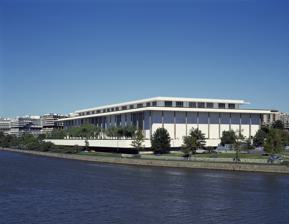
Building: John F. Kennedy Center for the Performing Arts
Country: United States of America
Year built: 1936
Cultural center in Washington, D.C. "Kennedy Center" redirects here. For the spaceport in Florida, see Kennedy Space Center . John F. Kennedy Memorial Center for the Performing Arts Kennedy Center seen from the Potomac River John F. Kennedy Memorial Center for the Performing Arts Location within Central Washington, D.C. Show map of Central Washington, D.C. John F. Kennedy Memorial Center for the Performing Arts John F. Kennedy Memorial Center for the Performing Arts (the United States) Show map of the United States Address 2700 F Street, NW Location Washington, D.C., United States Coordinates 38°53′45″N 77°03′21″W / 38.8957°N 77.0559°W / 38.8957; -77.0559 Public transit Washington Metro at Foggy Bottom–GWU Metrobus Owner United States government Operator John F. Kennedy Center for the Performing Arts David Rubenstein , Chairman Deborah Rutter , President Type Performing arts center Capacity Concert Hall: 2,465 Eisenhower Theater: 1,161 Family Theater: 320 Jazz Club: 160 Millennium Stage: 235 Opera House: 2,347 Terrace Theater: 490 Theater Lab: 398 Construction Broke ground December 2, 1964 Opened September 8, 1971 ( 1971-09-08 ) Architect Edward Durell Stone Structural engineer Severud Associates General contractor John McShain Tenants National Symphony Orchestra Washington National Opera Website kennedy-center .org The John F. Kennedy Center for the Performing Arts (officially known as the John F. Kennedy Memorial Center for the Performing Arts , and commonly referred to as the Kennedy Center ) is the national cultural center of the United States , located on the eastern bank of the Potomac River in Washington, D.C. It was named in 1964 as a memorial to assassinated President John F. Kennedy . Opened on September 8, 1971, the center hosts many different genres of performance art, such as theater, dance, classical music, jazz , pop, psychedelic , and folk music . It is the official residence of the National Symphony Orchestra and the Washington National Opera. Authorized by the 1958 National Cultural Center Act of Congress, which requires that its programming be sustained through private funds, the center represents a public–private partnership . Its activities include educational and outreach initiatives, almost entirely funded through ticket sales and gifts from individuals, corporations, and private foundations. The original building, designed by architect Edward Durell Stone , was constructed by Philadelphia contractor John McShain , and is administered as a bureau of the Smithsonian Institution . An earlier design proposal called for a more curvy, spaceship-inspired building similar to how the Watergate complex appears today. An extension to the Durell Stone Building was designed by Steven Holl and opened in 2019. The center receives annual federal funding to pay for building maintenance and operation. History The Kennedy Center as seen from the air on January 8, 2006 (before construction of the REACH expansion). A portion of the Watergate complex can be seen at the left The idea for a national cultural center dates to 1933 when First Lady Eleanor Roosevelt discussed ideas for the Emergency Relief and Civil Works Administration to create employment for unemployed actors during the Great Depression . Congress held hearings in 1935 on plans to establish a Cabinet level Department of Science, Art and Literature, and to build a monumental theater and arts building on Capitol Hill near the Supreme Court building. A 1938 congressional resolution called for construction of a "public building which shall be known as the National Cultural Center " near Judiciary Square , but nothing materialized. The idea for a national theater resurfaced in 1950, when U.S. Representative Arthur George Klein of New York introduced a bill to authorize funds to plan and build a cultural center. The bill included provisions that the center would prohibit any discrimination of cast or audience. In 1955, the Stanford Research Institute was commissioned to select a site and provide design suggestions for the center. From 1955 to 1958, Congress debated the idea amid much controversy. A bill was finally passed in Congress in the summer of 1958 and on September 4, President Dwight D. Eisenhower signed into law the National Cultural Center Act which provided momentum for the project. This was the first time that the federal government helped finance a structure dedicated to the performing arts. The legislation required a portion of the costs, estimated at $10–25 million, to be raised within five years of the bill's passage. Edward Durell Stone was selected as architect for the project in June 1959. He presented preliminary designs to the President's Music Committee in October 1959, along with estimated costs of $50 million, double the original estimates of $25–30 million. By November 1959, estimated costs had escalated to $61 million. Despite this, Stone's design was well received in editorials in The Washington Post , Washington Star , and quickly approved by the United States Commission of Fine Arts , National Capital Planning Commission , and the National Park Service . The National Cultural Center was renamed the John F. Kennedy Center for the Performing Arts in 1964, following the assassination of President Kennedy . Fundraising The National Cultural Center Board of Trustees, a group President Eisenhower established on January 29, 1959, led fundraising. Fundraising efforts were not successful, with only $13,425 raised in the first three years. President John F. Kennedy was interested in bringing culture to the nation's capital, and provided leadership and support for the project. In 1961, President Kennedy asked Roger L. Stevens to help develop the National Cultural Center, and serve as chairman of the Board of Trustees. Stevens recruited First Lady Jacqueline Kennedy as honorary chairman of the center, and former First Lady Mamie Eisenhower as co-chairman. In January 1961, Jarold A. Kieffer became the first Executive Director of the National Cultural Center, overseeing numerous fundraising efforts and assisting with the architectural plan. The total cost of construction was $70 million. Congress allocated $43 million for construction costs, including $23 million as an outright grant and the other $20 million in bonds . Donations also comprised a significant portion of funding, including $5 million from the Ford Foundation , and approximately $500,000 from the Kennedy family . Other major donors included J. Willard Marriott , Marjorie Merriweather Post , John D. Rockefeller III , and Robert W. Woodruff , as well as many corporate donors. Foreign countries provided gifts to the Kennedy Center, including a gift of 3,700 tons of Carrara marble from Italy (worth $1.5 million) from the Italian government , which was used in the building's construction. Construction Roger L. Stevens (left) watches as President Lyndon B. Johnson breaks ground December 2, 1964. Rose Kennedy and Ted Kennedy in the presidential box during the center's opening gala on September 8, 1971 President Lyndon B. Johnson dug the ceremonial first-shovel of earth at the groundbreaking for the Kennedy Center December 2, 1964. However, debate continued for another year over the Foggy Bottom site, with some advocating for another location on Pennsylvania Avenue . Excavation of the site got underway on December 11, 1965, and the site was cleared by January 1967. The first performance was September 5, 1971, with 2,200 members of the general public in attendance to see a premiere of Leonard Bernstein 's Mass in the Opera House, while the center's official opening took place September 8, 1971, with a formal gala and premiere performance of the Bernstein Mass . The Concert Hall was inaugurated September 9, 1971, with a performance by the National Symphony Orchestra conducted by Antal Doráti . Alberto Ginastera 's opera, Beatrix Cenci premiered at the Kennedy Center Opera House September 10, 1971. The Eisenhower Theater was inaugurated October 18, 1971, with a performance of A Doll's House starring Claire Bloom . Architecture Architect Edward Durell Stone designed the Kennedy Center. Overall, the building is 100 feet (30 m) high, 630 feet (190 m) long, and 300 feet (91 m) wide. The Kennedy Center features a 630-foot-long (190 m), 63-foot-high (19 m) grand foyer, with 16 hand-blown Orrefors crystal chandeliers (a gift from Sweden) and red carpeting . The Hall of States and the Hall of Nations are both 250-foot-long (76 m), 63-foot-high (19 m) corridors. The building has drawn criticism about its location (far away from Washington Metro stops), and for its scale and form , although it has also drawn praise for its acoustics , and its terrace overlooking the Potomac River. In her book On Architecture , Ada Louise Huxtable called it " gemütlich Speer ". Cyril M. Harris designed the Kennedy Center's auditoriums and their acoustics. A key consideration is that many aircraft fly along the Potomac River and over the Kennedy Center, as they take off and land at the nearby Ronald Reagan Washington National Airport . Helicopter traffic over the Kennedy Center is also fairly high. To keep out this noise, the Kennedy Center was designed as a box within a box, giving each auditorium an extra outer shell. After the original structure was marked for expansion, a competition in 2013 selected Steven Holl Architects to undertake the design. The extension, called The REACH, opened in 2019. Artwork Bust of John F. Kennedy by Robert Berks located opposite the entrance to the Opera House in the Kennedy Center Pedestrians walking on the rooftop terrace that covers the lower walkway. The plaza entrance of the Kennedy Center features two tableaus by German sculptor Jürgen Weber ; created between 1965 and 1971, which were a gift to the Kennedy Center from the West German government. Near the north end of the plaza is a display of nude figures in scenes representing war and peace , called War or Peace . The piece, 8 ft × 50 ft × 1.5 ft (2.44 m × 15.24 m × 0.46 m), depicts five scenes showing the symbolism of war and peace: a war scene, murder, family, and creativity. At the south end is America which represents Weber's image of America (8 × 50 × 1.5 ft.). Four scenes are depicted representing threats to liberty, technology, foreign aid and survival, and free speech. It took the artist four years to sculpt the two reliefs in plaster, creating 200 castings, and another two years for the foundry in Berlin to cast the pieces. In 1994, the Smithsonian Institution 's Save Outdoor Sculpture! program surveyed War or Peace and America and described them as being well maintained. Another sculpture Don Quixote by Aurelio Teno occupies a site near the northeast corner of the building. King Juan Carlos I and Queen Sofia of Spain gave the sculpture to the United States for its Bicentennial , June 3, 1976. Venues Layout of the three main theaters at the Kennedy Center The Kennedy Center has three main theaters: the Concert Hall, the Opera House, and the Eisenhower Theater. Concert Hall The 51st annual Messiah Sing-Along is held in the Kennedy Center's Concert Hall, December 23, 2023. The Concert Hall, located at the south end of the center, seats 2,465 including chorister seats and stage boxes, and has a seating arrangement similar to that used in many European halls such as Musikverein in Vienna. The Concert Hall is the largest performance space in the Kennedy Center and is the home of the National Symphony Orchestra . A 1997 renovation brought a high-tech acoustical canopy, handicap- accessible locations on every level, and new seating sections (onstage boxes, chorister seats, and parterre seats). The Hadeland crystal chandeliers, given by the Norwegian government, were repositioned to provide a clearer view. Canadian organbuilder Casavant Frères constructed and installed a new pipe organ in 2012. Opera House The Opera House, in the middle, has approximately 2,347 seats. Its interior features include walls covered in red velvet, a distinctive red and gold silk curtain, given by the Japanese government, and Lobmeyr crystal chandelier with matching pendants, a gift from the government of Austria . It is the major opera, ballet, and large-scale musical venue of the center, and closed during the 2003/2004 season for extensive renovations which provided a revised seating arrangement and redesigned entrances at the orchestra level. It is the home of the Washington National Opera and the annual Kennedy Center Honors . Eisenhower Theater The Eisenhower Theater, on the north side, seats about 1,161 and is named for President Dwight D. Eisenhower , who signed the National Cultural Center Act into law on September 2, 1958. It primarily hosts plays and musicals, smaller-scale operas, ballet, and contemporary dance. The theater contains an orchestra pit for up to 35 musicians that is convertible to a forestage or additional seating space. The venue reopened in October 2008, following a 16-month renovation which altered the color scheme and seating arrangements. Other performance venues Entrance to the Theater Lab Other performance venues in the center include: Justice Forum is a 144 seat lecture hall located at The Reach.  Intended for film screenings, presentations, and ensembles this space is equipped with projection screens and the seats have a table arm for note-taking, Millennium Stage . with 235 seats.  Part of the concept of "Performing Arts for Everyone" launched by Chairman James Johnson in the winter of 1997, the Millennium Stage provides free performances at 6:00 pm Wednesday through Saturday on two specially created stages at either end of the Grand Foyer. A Millennium Stage film is shown at 3:00 pm on Sundays. A broad range of art forms are featured on the Millennium Stage. These include performing artists and groups from all 50 states and an Artist-in-Residence program featuring artists performing several evenings in a month. Every show on the Millennium Stage is available as a simulcast of the live show at 6:00 pm, and is archived for later viewing via the Kennedy Center's website. River Pavilion is a 268 capacity flexible interior space located at The Reach.  Complete with a cafe this space offers brilliant views of the Potomac River.  A wall of windows allows for natural sunlight and views of the reflecting pools and the Presidential Grove of Ginkgo trees. Room PT-109 is a meeting space at The Reach with a capacity for 85. Great for meetings, dinners and conference breakout sessions.  This space overlooks the reflecting pool. Skylight Pavilion Located at The Reach and with capacity for 425 this vaulted ceiling space offers expansive views of the river and hosts events, receptions and dinners under the multiple glass skylights. Studio F is large multipurpose rehearsal room located at The Reach.  This space is larger than Studio J with a capacity of 164. Equipped with ballet barres and mirrors this space can be a green room, rehearsal space, breakout room or used for a reception or dinner. Studio J is a multipurpose rehearsal room located at The Reach.  This space is complete with ballet barres mirrors.  Suitable for a green room, meeting space, reception, or dinner.  This space has a capacity of 50. Studio K is the largest multipurpose room at The Reach.  With a capacity of 350 this space contains a viewing balcony and can be used for a variety of events, performances, theater, or breakout sessions.  It is now home to the Kennedy Center Jazz Club. The Family Theater , with 320 seats, opened December 9, 2005. It replaced the former American Film Institute Theater located adjacent to the Hall of States. Designed by the architectural firm Richter Cornbrooks Gribble, Inc. of Baltimore, the new theater incorporates a computerized rigging system; and a digital video projection system. The Terrace Gallery . On March 12, 2003, the space formerly known as the Education Resource Center was officially designated the Terrace Gallery. The Terrace Theater , with 490 seats, was constructed on the roof terrace level in the late 1970s as a Bicentennial gift from the people of Japan to the United States. It is used for chamber music, ballet and contemporary dance, and theater. The theater was renovated between 2015 and 2019 to update finishes, systems and make the venue ADA compliant. The Theater Lab , with 399 seats, currently houses the whodunit Shear Madness which has been playing continuously since August 1987. River and rooftop terraces The Kennedy Center offers one of the few open-air rooftop terraces in Washington, D.C.; it is free of charge to the public from 10:00 a.m. until midnight each day, except when closed for private events. The wide terrace provides views in all four directions overlooking the Rosslyn skyline in Arlington County, Virginia , to the west; the Potomac River and National Airport to the south; the Washington Harbor and the Watergate complex to the north; and the Lincoln Memorial , Department of State buildings, George Washington University and the Saudi embassy to the east. The Grand Foyer, at 63 feet (19 m) high and 630 feet (190 m) long, is one of the largest rooms in the world. If laid on its side, the Washington Monument would fit in this room with 75 feet (23 m) to spare. Productions Dance World premiere performances of Kennedy Center-commissioned works have been offered through a commissioning program for new ballet and dance works. These works have been created by America's foremost choreographers—Paul Taylor, Lar Lubovitch , and Merce Cunningham—for leading American dance companies including American Ballet Theatre , Ballet West , Houston Ballet , Pacific Northwest Ballet , Pennsylvania Ballet , and the San Francisco Ballet . The Kennedy Center formerly supported and produced the Suzanne Farrell Ballet in performances at the center and on extended tours. The center sponsors two annual dance residency programs for young people; Exploring Ballet with Suzanne Farrell and the Dance Theatre of Harlem Residency Program, both now in their second decade. The Kennedy Center's Contemporary Dance series offers a wide range of artistic perspectives, from the foremost masters of the genre to the art form's newest and most exciting artists. In the 2008/2009 series, the Kennedy Center recognized Modern Masters of American Dance, bringing Martha Graham Dance Company , Merce Cunningham Dance Company , Limón Dance Company , Mark Morris Dance Group , Alvin Ailey American Dance Theater , Bill T. Jones/Arnie Zane Dance Company and Paul Taylor Dance Company . The Center is known for its annual production of the ballet " The Nutcracker ". Over the years, it has been performed by various different companies throughout the United States. The Kansas City Ballet performed "The Nutcracker" at the Kennedy Center in November 2022. Public education In recent years the Kennedy Center has expanded its public education programs nationwide. The 2005 opening of the Family Theater has helped achieve this. Performances for Young Audiences Theater for Young Audiences (TYA) The 2008–2009 season programming for Performances for Young Audiences reached more than 100 performances for young people and their families and over 110 performances for school audiences. The season included four Kennedy Center-commissioned world premieres: The Trumpet of the Swan , a musical adapted by Pulitzer Prize winner Marsha Norman from the book by E.B. White with music by Jason Robert Brown ; Mermaids, Monsters, and the World Painted Purple , a new play by Marco Ramirez; Unleashed! The Secret Lives of White House Pets , a new play by Allyson Currin in collaboration with the White House Historical Association; and OMAN...O man! , a new dance production conceived and directed by Debbie Allen and is part of the center's Arab festival, Arabesque: Arts of the Arab World . Theater for Young Audiences on Tour toured with two nationally touring productions of The Phantom Tollbooth and Blues Journey . On June 8, 2016, it was announced that the Kennedy Center Theater for Young Audiences-commissioned musical Elephant & Piggie's We are in a Play!, with book and lyrics by Mo Willems and music by Deborah Wicks La Puma, transferred to the Off-Broadway New Victory Theater in January 2017. National Symphony Orchestra Performances for Young Audiences Members of the National Symphony Orchestra will continue to present Teddy Bear Concerts throughout its seasons. During these concerts, children aged three to five bring their favorite stuffed animal to interactive musical programs featuring members of the NSO. Members of the NSO present NSO Ensemble Concerts, connecting music with various school subjects such as science and math, Kinderkonzerts, introducing kids to orchestral instruments and classical composers, as well as NSO Family Concerts. Kennedy Center American College Theater Festival (KCACTF) Started in 1969 by Roger L. Stevens, the Kennedy Center's founding chairman, the Kennedy Center American College Theater Festival (KCACTF) is a national theater program involving 18,000 students from colleges and universities nationwide which has served as a catalyst in improving the quality of college theater in the United States. The KCACTF has grown into a network of more than 600 academic institutions throughout the country, where theater departments and student artists showcase their work and receive outside assessment by KCACTF respondents. Since its establishment in 1969, KCACTF has reached more than 17.5 million theatergoing students and teachers nationwide. Changing Education Through the Arts (CETA) The Kennedy Center's CETA program's mission is make the arts a critical component in every child's education. CETA, which stands for Changing Education Through the Arts, creates professional development opportunities for teachers and school administrators. Each year over 700 teachers participate in approximately 60 courses that focus on ways to integrate the arts into their teaching. The Kennedy Center's CETA program also partners with sixteen schools in the Washington DC Metro area to develop long-range plan for arts integration at their school. Two of these schools, Kensington Parkwood Elementary School in Kensington, MD and Woodburn Elementary School for the Fine and Communicative Arts in Falls Church, Virginia serve as Research and Development schools for CETA. Exploring Ballet with Suzanne Farrell (EBSF) Exploring Ballet with Suzanne Farrell is a three-week summer ballet intensive for international pre-professional ballerinas ages 14–18. Suzanne Farrell , one of the most revered ballerinas of the 20th century, has been hosting this Balanchine -inspired intensive at the Kennedy Center since 1993. During their three weeks in Washington, D.C., Farrell's students practice technique and choreography during twice daily classes, six days per week. Outside of the classroom, excursions, activities and performance events are planned for EBSF students to fully immerse themselves in the culture of the nation's capital. Art and Ideals : President John F. Kennedy Opened in September 2022, Art and Ideals : President John F. Kennedy , is a permanent exhibit dedicated to President John F. Kennedy's relationship with art. The exhibit has four sections, each explaining the role art played in culture, democracy, social change, and the White House during Kennedy's presidency. The exhibit was designed by architectural firm KieranTimberlake , curator Ileen Gallahger, and a committee of five U.S. historians. Festivals The Kennedy Center presents festivals celebrating cities, countries, and regions of the world. The festivals are filled with a wide range of performing arts, visual arts, cuisine, and multi-media. In 2008, the center presented an exploration of the culture of Japan entitled Japan! culture + hyperculture . The 2009 Arab festival was an unprecedented exploration of the culture of the 22 Arab countries in the League of Arab States, titled Arabesque: Arts of the Arab World . In 2011, the Kennedy Center presented maximum INDIA , a three-week-long celebration of the arts and culture of the sub-continent. Jazz Since its establishment in September 1971, the John F. Kennedy Center for the Performing Arts has showcased jazz in solo, various ensembles, and big band settings. In 1994, the Kennedy Center appointed Dr. Billy Taylor as Artistic Advisor for Jazz, and his first installation was his own radio show Billy Taylor's Jazz at the Kennedy Center . Featuring his trio and guest artists in performance and discussion, the series ran for seven seasons on NPR . Since Taylor's appointment in 1994, the center has initiated numerous performance programs to promote jazz on a national stage, featuring leading international artists and rising stars, including: the Art Tatum Piano Panorama, named after Dr. Taylor's mentor; the Louis Armstrong Legacy, highlighting vocalists; the Mary Lou Williams Women in Jazz Festival, the first festival by a major institution promoting outstanding female jazz artists; Beyond Category, featuring artists whose work transcends genre; the Platinum Series, with internationally acclaimed headliners; Jazz Ambassadors with the United States Department of State , sending musicians on worldwide goodwill tours (1998–2004); the KC Jazz Club, a highly praised intimate setting; and Discovery Artists in the KC Jazz Club, highlighting up-and-coming talent. Kennedy Center and NPR annually collaborated on the beloved holiday broadcast 'NPR's Piano Jazz Christmas', until the retirement of host Marian McPartland, and hence the show, in 2011. Since 2003, the center's jazz programs have been regularly broadcast on NPR's JazzSet with Dee Dee Bridgewater . Recent highlights, produced by the center, have included Great Vibes, A Salute to Lionel Hampton (1995); Billy Taylor's 80th Birthday Celebration (2002); Nancy Wilson , A Career Celebration (2003); Michel Legrand with Patti Austin , part of the center's Festival of France (2004); A Tribute to Shirley Horn (2004); James Moody 's 80th Birthday (2005); and Benny Golson at 80 (2009). In March 2007, the center hosted a once-in-a-lifetime celebration, Jazz in Our Time, which bestowed the center's Living Jazz Legend Award to over 30 revered artists. During Dr. Taylor's tenure, the center has created recognized educational initiatives, including national jazz satellite distance-learning programs; adult lecture series; master classes and workshops with national artists and local metropolitan Washington, D.C. students; and Betty Carter 's Jazz Ahead—continuing the singer's legacy of identifying outstanding young talent. In 2015, Lady Gaga and Tony Bennett performed there as part of their Cheek to Cheek Tour . National Symphony Orchestra (NSO) The National Symphony Orchestra playing in the Kennedy Center in 2009. The National Symphony Orchestra , the Kennedy Center's artistic affiliate since 1987, has commissioned dozens of new works, among them Stephen Albert 's RiverRun , which won the Pulitzer Prize for Music; Morton Gould 's Stringmusic , also a Pulitzer Prize-winner; William Bolcom 's Sixth Symphony, Roger Reynolds 's george WASHINGTON , and Michael Daugherty 's UFO , a concerto for solo percussion and orchestra. In addition to its regular season concerts, the National Symphony Orchestra presents outreach, education, and pops programs, as well as concerts at Wolf Trap each year. The annual American Residencies for the Kennedy Center is a program unique to the National Symphony Orchestra and the center. The center sends the Orchestra to a different state each year for an intensive period of performances and teaching encompassing full orchestral, chamber, and solo concerts, master classes and other teaching sessions. The Orchestra has given these residencies in 20 states so far: Alabama, Alaska, Arizona, Arkansas, Kansas, Louisiana, Maine, Mississippi, Nebraska, Nevada, North and South Carolina, Oklahoma, North and South Dakota, Tennessee, Vermont, Nevada, and Wyoming/Montana. The NSO recording of John Corigliano 's Of Rage and Remembrance won a Grammy Award in 1996. Performing Arts for Everyone (PAFE) The Kennedy Center is the only U.S. institution that presents a free performance 365 days a year, daily at 6pm (12 noon on December 24). The Millennium Stage, created as part of the center's Performing Arts for Everyone initiative in 1997 and underwritten by James A. Johnson and Maxine Isaacs , features a broad spectrum of performing arts, from dance and jazz, to chamber music and folk, comedy, storytelling and theater. In the past twelve years, over three million people have attended Millennium Stage performances. The Millennium Stage has presented more than 42,000 artists, which includes over 4,000 international artists from more than 70 countries; performers representing all 50 states; and 20,000 Washington-area ensembles and solo artists. The Charlie Byrd Trio and the Billy Taylor Trio were the first artists to delight audiences with a free performance on March 1, 1997. In 1999, the center began web-casting each night's live performance, and continues to archive and maintain each event in a database of over 3,000 performances which may be accessed via the center's website. Performing Arts for Everyone initiatives also include low- and no-cost tickets available to performances on every stage of the Kennedy Center, and several outreach programs designed to increase access to Kennedy Center tickets and performances. The Conservatory Project An initiative of the Millennium Stage, the Conservatory Project is a semi-annual event occurring in February and May that is designed to present the best young musical artists in classical, jazz, musical theater, and opera from leading undergraduate and graduate conservatories, colleges and universities. Artist Residencies The Kennedy Center hosts residencies for artists to collaborate with the center's performing ensembles, programmers, and community initiatives. The center holds positions for Composer-in-Residence, Education Artist-in-Residence, and Culture Artist-in-Residence. The current artists-in-residence are The Roots , author Jacqueline Woodson , composer Carlos Simon , and pianist Robert Glasper . Theater The center has co-produced more than 300 new works of theater over the past 43 years, including Tony-winning shows ranging from Annie in 1977 to A Few Good Men , How to Succeed in Business Without Really Trying , The King and I , Titanic , and the American premiere of Les Misérables . The center also produced the Sondheim Celebration (six Stephen Sondheim musicals) in 2002, Tennessee Williams Explored (three of Tennessee Williams ' classic plays) in 2004, Mame starring Christine Baranski in 2006, Carnival! in 2007, August Wilson 's Pittsburgh Cycle (Wilson's complete ten-play cycle performed as fully staged readings) and Broadway: Three Generations both in 2008, and a new production of Ragtime in 2009. The Kennedy Center Fund for New American Plays has provided critical support in the development of 135 new theatrical works. In 2011, a new production of Follies starring Bernadette Peters opened at the Eisenhower Theater, and transferred to Broadway that fall. Kennedy Center Honors President Bill Clinton and First Lady Hillary Clinton attending the Kennedy Center Honors in December 2000 Main article: Kennedy Center Honors Since 1978, the Kennedy Center Honors have been awarded annually by the center 's Board of Trustees . Each year, five artists or groups are honored for their lifetime contributions to American culture and the performing arts, including dance, music, theater, opera, film, and television. Mark Twain Prize for American Humor Main article: Mark Twain Prize for American Humor The Kennedy Center has awarded the Mark Twain Prize for American Humor annually since 1998. Named after the 19th-century humorist Mark Twain , it is presented to individuals who have "had an impact on American society in ways similar to" Twain. Local performing arts organizations Many local arts organizations present (or have presented) their work at the Kennedy Center. Some of these include: American Film Institute The Washington Chorus The Cathedral Choral Society of Washington Choral Arts Society of Washington Opera Lafayette VSA arts The Washington Ballet Washington Concert Opera Washington National Opera Washington Performing Arts Society Woolly Mammoth Theatre Company Young Concert Artists of Washington Other events The Kennedy Center regularly hosts special Inauguration Day events and galas during the start of each presidential term. During the United States Bicentennial , the Kennedy Center hosted numerous special events throughout 1976, including six commissioned plays. The center hosted free performances by groups from each state. In December 1976, Mikhail Baryshnikov 's version of The Nutcracker ballet played for two weeks. In 1977, the Opera House hosted George Bernard Shaw 's Caesar and Cleopatra with Rex Harrison and Elizabeth Ashley . The American Ballet Theatre has also frequently performed at the Kennedy Center. The troupe's 2004 production of Swan Lake , choreographed by Kevin McKenzie , was taped there, shown on PBS in June 2005, and released on DVD shortly after. Productions of The Lion King and Trevor Nunn 's production of My Fair Lady (choreographed by Matthew Bourne ) were presented in the 2007–2008 season, to name a few. The Kennedy Center at 50 , a concert to celebrate the center's 50th anniversary, was held on September 14, 2021, and aired on PBS on October 1, 2021. Audra McDonald hosted, and First lady Jill Biden gave opening remarks. Millennium Stage Archives The Millennium Stage in 2019 The Kennedy Center stages free daily performances on its Millennium Stage in the Grand Foyer . Featured on the Millennium Stage are a range of art forms, including performing artists and groups. The two theaters of The Millennium Stage are equipped with lights, sound systems, and cameras. Every free event performed at this stage is recorded and archived on the Kennedy Center's website. These archives have been available to the public for free since 2009. VSA Main article: VSA (Kennedy Center) Kennedy Center at night VSA (formerly VSA arts) is an international nonprofit organization founded in 1974 by Ambassador Jean Kennedy Smith to create a society where people with disabilities learn through, participate in, and enjoy the arts. VSA provides educators, parents, and artists with resources and the tools to support arts programming in schools and communities. VSA showcases the accomplishments of artists with disabilities and promotes increased access to the arts for people with disabilities. Each year 7 million people participate in VSA programs through a nationwide network of affiliates and in 54 countries around the world. Affiliated with the Kennedy Center since 2005, VSA was officially merged into the organization in 2011 to become part of the center's Department of VSA and Accessibility. Renovations and expansion On June 16, 1971, Congress authorized appropriations for one year to the Board of Trustees for operating and maintenance expenses. In following years, the appropriations were provided to the National Park Service for operations, maintenance, security, safety and other functions not directly related to the performing arts activities. The National Park Service and the Kennedy Center signed a cooperative agreement requiring each party to pay a portion of the operating and maintenance costs based on what proportion of time the building was to be used for performing arts functions. The agreement did not specify who was responsible for long-term capital improvement projects at the Kennedy Center, along with only periodic funding by Congress for one-time projects. 1990–2005 In fiscal years 1991 and 1992, Congress recommended that $27.7 million be allocated for capital improvement projects at the center, including $12 million for structural repairs to the garage and $15.7 million for structural and mechanical repairs, as well as projects for improving handicapped access. In 1994, Congress gave full responsibility to the Kennedy Center for capital improvement projects and facility management. From 1995 to 2005, over $200 million of federal funds were allocated to the Kennedy Center for long-term capital projects, repairs, and to bring the center into compliance with modern fire safety and accessibility codes. Improvements included renovation of the Concert Hall, Opera House, plaza-level public spaces, and a new fire alarm system. The renovations projects were completed 13 to 50 percent over budget, due to modifications of plans during the renovations resulting in overtime and other penalties. Renovations to the Eisenhower Theater were completed in 2008. 2013–present The Kennedy Center lights up in rainbow colors every year in the weeks preceding the annual Kennedy Center Honors. Beginning in 2013, the center commenced with an 60,000-square-foot (5,600 m 2 ) expansion project on four acres in the center's South Plaza. The expansion adds classroom, rehearsal, and performance space and includes three pavilions (the Welcome Pavilion, the Skylight Pavilion, and the River Pavilion), reflecting pool , a tree grove, a sloping lawn to be used for outdoor performances, and a pedestrian bridge over Rock Creek Parkway . The architect is Steven Holl , with assistance from architectural firm BNIM . Edmund Hollander Landscape Architects is the landscape architect. Plans for the project began after David M. Rubenstein donated $50 million to the center. A groundbreaking ceremony took place in December 2014. Originally estimated to cost $100 million, the cost of the project grew to $175 million, and design changes and a major D.C. sewer project significantly delayed construction. The expansion, entitled the REACH, opened on September 7, 2019, with an opening arts festival. The fundraising goal for the new REACH expansion grew to $250 million as the project progressed, and the target was achieved just two days before opening. Since its opening, the REACH has received several design awards, such as The Architect's Newspaper ' s Best of the Year Award in the Cultural category and an Honor Award in the 2020 AIA New York Design Awards. Management The entrance Prior to 1980, daily operations of the Kennedy Center were overseen by the chairman of the board of directors, and by the board itself. Aspects of the center's programming and operations were overseen by various other people. George London was the Kennedy Center's first executive director (often called "artistic director" by the press, although that was not the formal title), serving from 1968 to 1970, while William McCormick Blair, Jr. was its first administrative director. Julius Rudel took over as music director in 1971. In 1972, Martin Feinstein replaced London and held the position of artistic director until 1980. Marta Casals Istomin was named the first female artistic director in 1980, a position she held until 1990; she was also the first person to be formally invested with that title. In 1991, the board created the position of chief operating officer to remove the day-to-day operations of the Kennedy Center from the chairman and board. Lawrence Wilker was hired to fill the position, which later was retitled president. The artistic director continued to oversee artistic programming, under the president's direction. Michael Kaiser became president of the Kennedy Center in 2001. He left the organization when his contract expired in September 2014. In September 2014, Deborah F. Rutter became its third president; she is the first woman to hold that post. Rutter had previously been president of the Chicago Symphony Orchestra Association , a position she held from 2003. In 2015 Rutter tapped renowned arts organizations executive Robert Van Leer to assist with leadership and expansions. Board of Trustees The Kennedy Center Board of Trustees, formally known as the Trustees of the John F. Kennedy Center for the Performing Arts, maintains and administers the center and its site. David M. Rubenstein is the chairman of the board. The honorary chair members of the board are the First Lady and her living predecessors. Members of the board are specified by 20 USC 76h and include ex officio members such as the Secretary of Health and Human Services , the Librarian of Congress , the Secretary of State (substituting for the director of the United States Information Agency after that agency was abolished), the chairman of the Commission of Fine Arts , the Mayor of the District of Columbia , the Superintendent of schools of the District of Columbia , the Director of the National Park Service , the Secretary of Education and the Secretary of the Smithsonian Institution , as well as 36 general trustees appointed by the president of the United States for six-year terms. See also List of memorials to John F. Kennedy List of theaters in Washington, D.C. Architecture of Washington, D.C. References Notes